Enlil

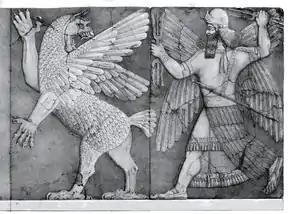
Ninurta with his thunderbolts pursues Anzû, who has stolen the Tablet of Destinies from Enlil's sanctuary (Austen Henry Layard "Monuments of Nineveh", 2nd Series, 1853)

Enlil was represented by the symbol of a horned cap, which consisted of up to seven superimposed pairs of ox-horns. Such crowns were an important symbol of divinity; gods had been shown wearing them ever since the third millennium BC. The horned cap remained consistent in form and meaning from the earliest days of Sumerian prehistory up until the time of the Persian conquest and beyond.